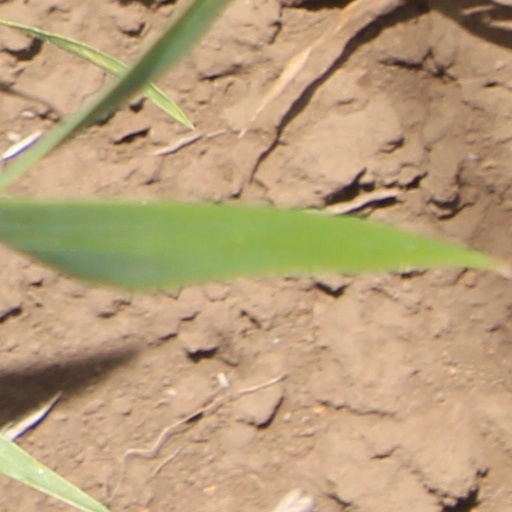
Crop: wheat